Greek New Zealanders

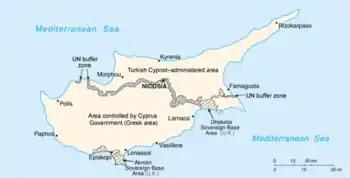
Map showing the current division of Cyprus

The Greek Cypriot community had a presence in Wellington well before the Second World War. Quite a few of its members served in the New Zealand Army in North Africa, Italy and the Pacific. The Cyprus Community Association was established in 1947 with the idea of helping Cypriot people to keep their identity and culture, and at the same time promote good relations between Cypriots and New Zealanders. The Cyprian Community of New Zealand has a political voice, demonstrating against continued occupation of northern Cyprus by Turkey. On 8 May 1996 the Hon. Annette King, Member of Parliament for Miramar, moved, "That the New Zealand House of Representatives reaffirms its total support for the sovereignty and territorial integrity of the Republic of Cyprus as the only legitimate authority on the island." The motion was agreed to.